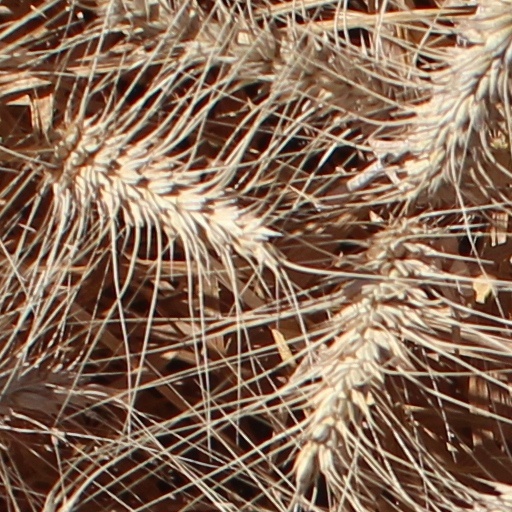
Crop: wheat